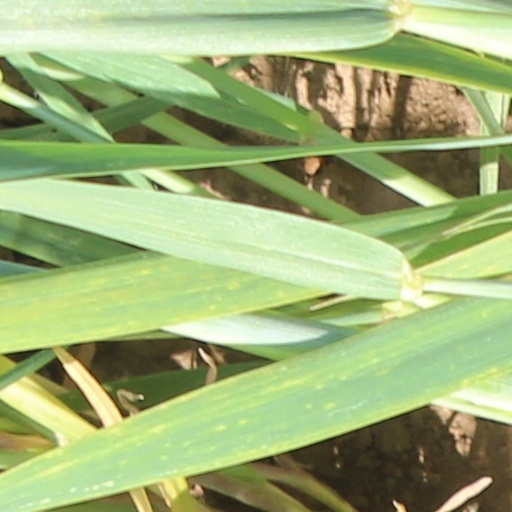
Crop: wheat